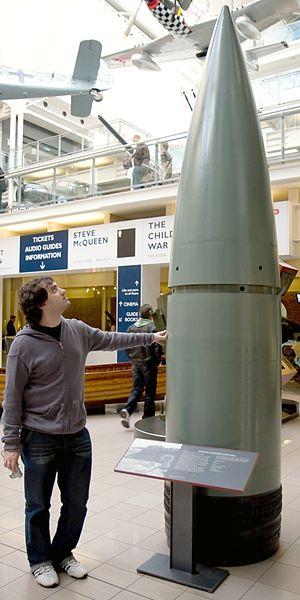
Schwerer Gustav est le nom d'un canon d'artillerie de très gros calibre monté sur voie ferrée et fabriqué en deux exemplaires pour l'armée allemande durant la Seconde Guerre mondiale.